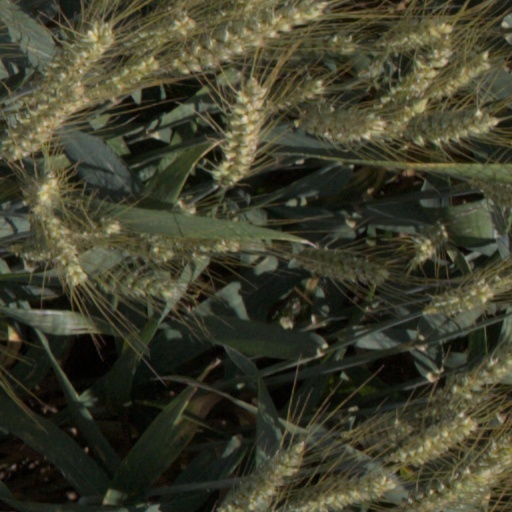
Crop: wheat